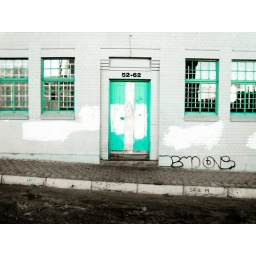
An old photo I found of a green door in Newtown, Johannesburg